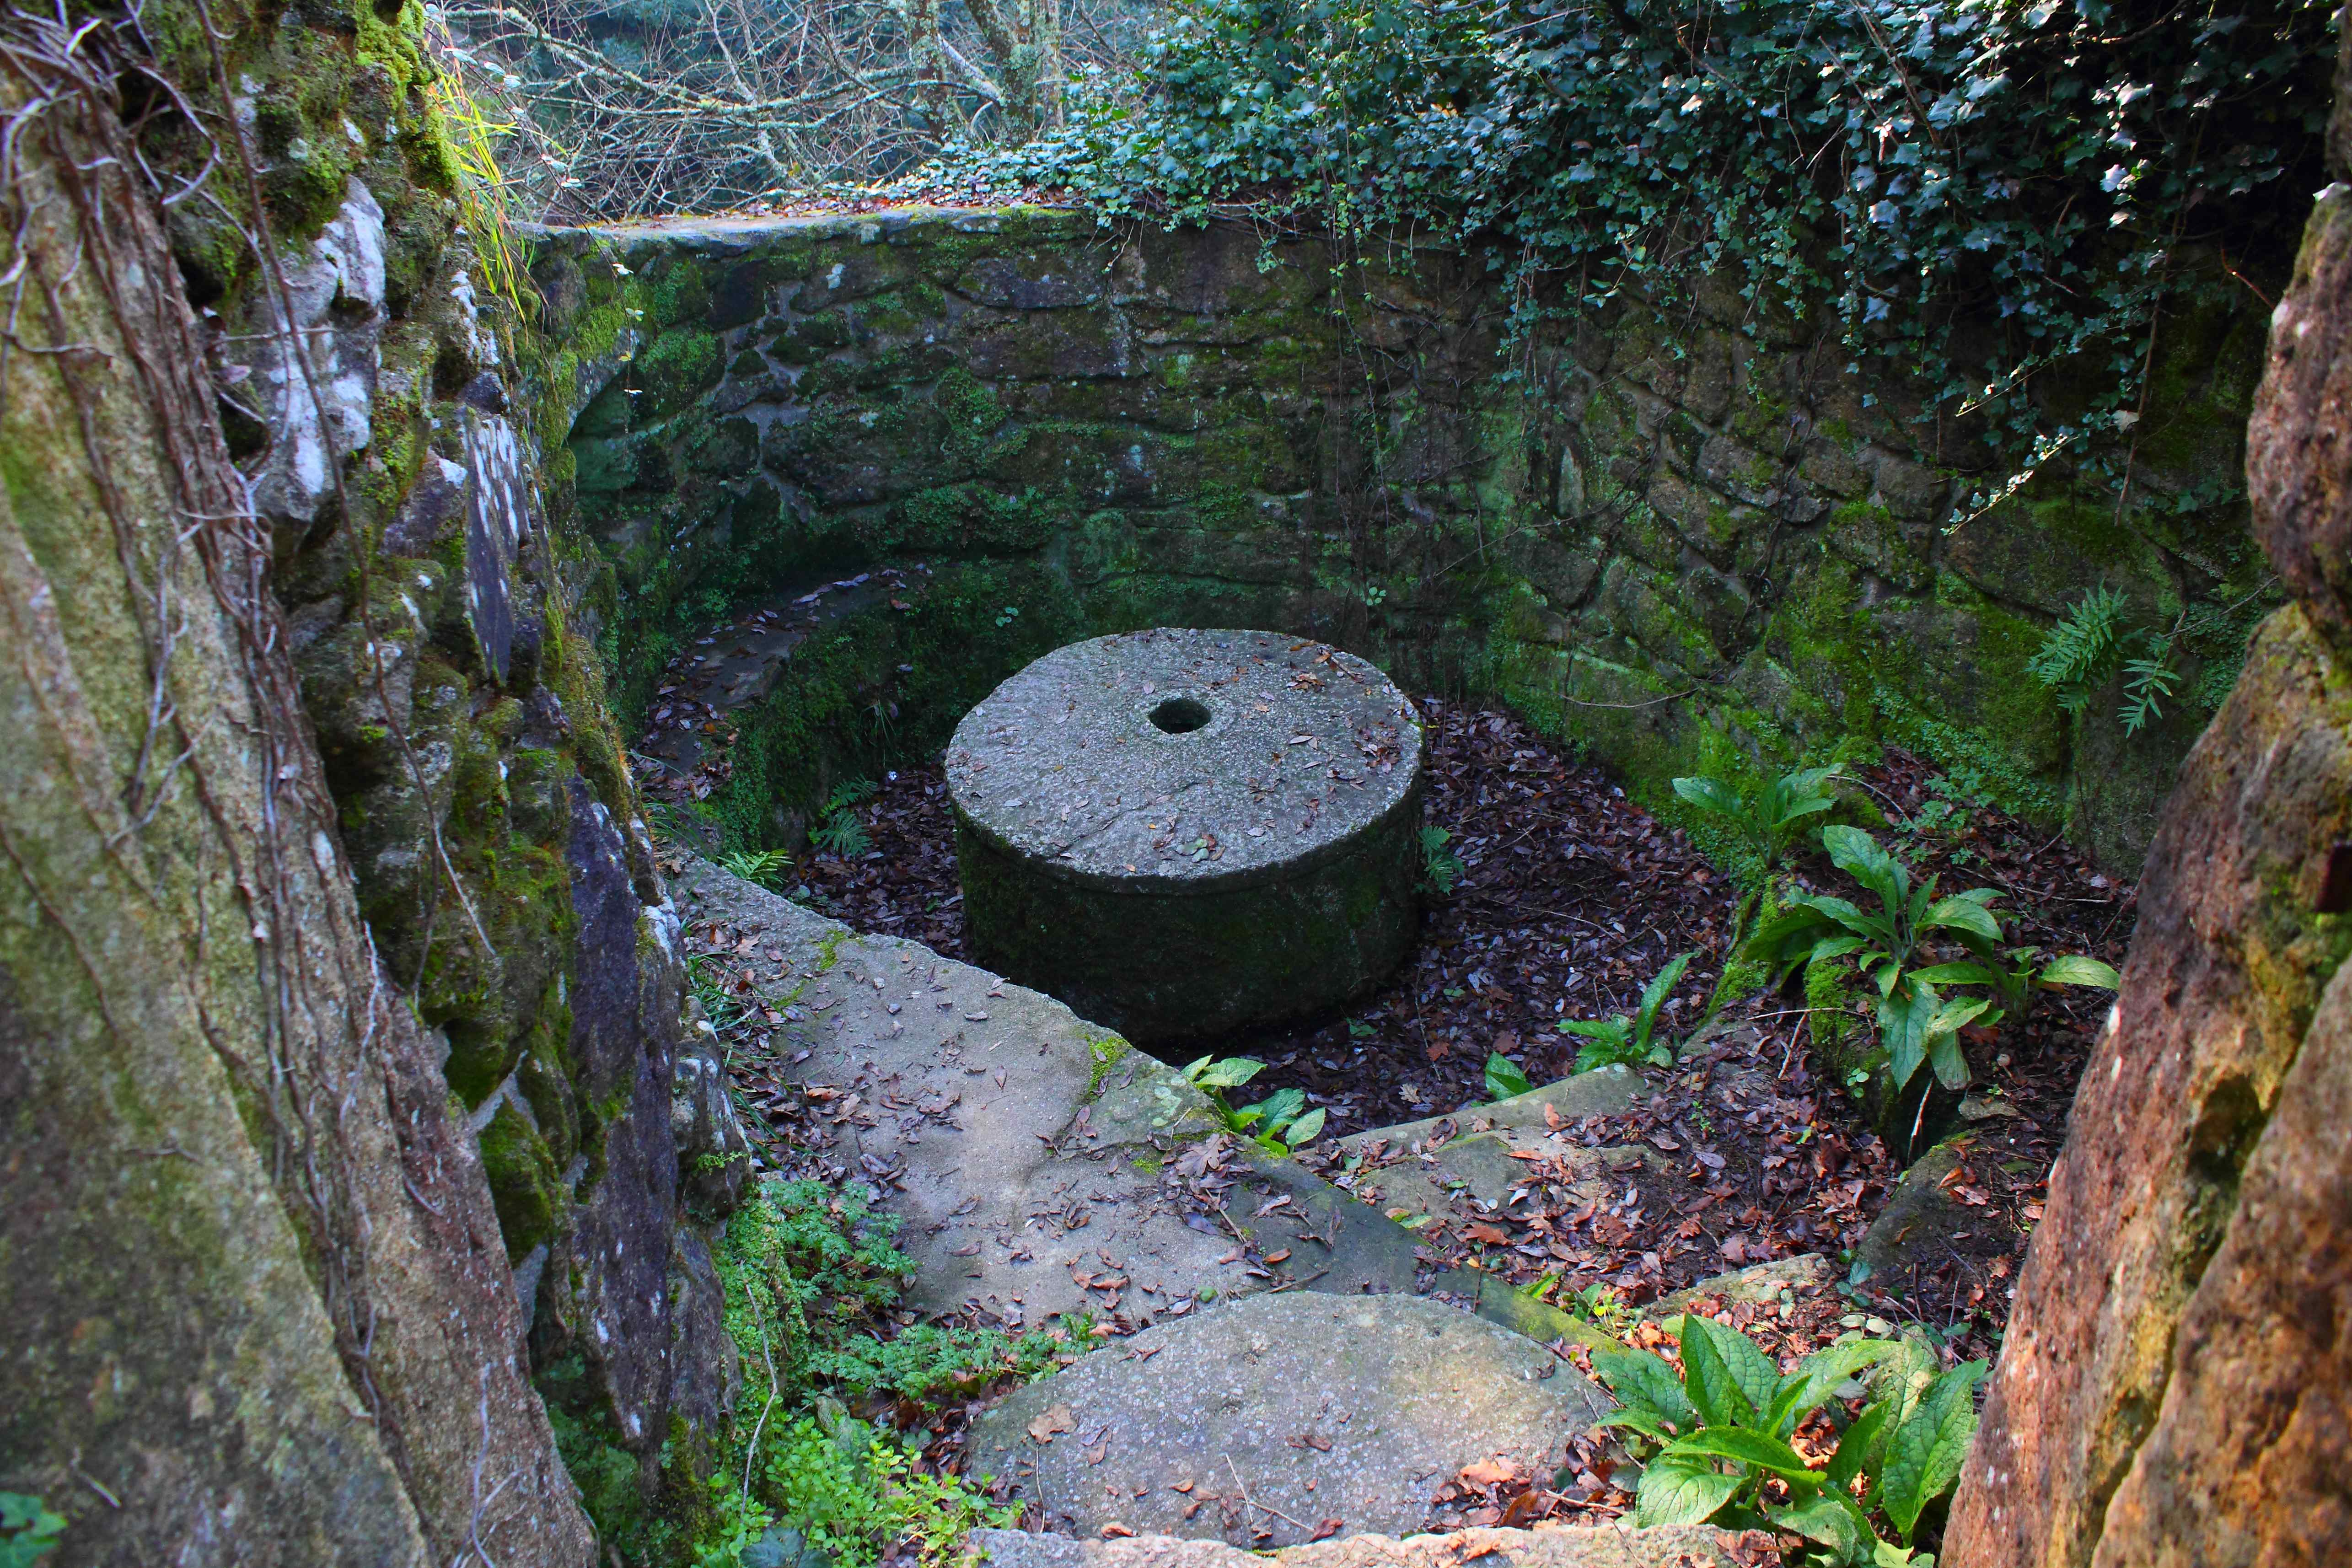
landscape, rock, trail, stream, spain, galicia, pontevedra, paisajes, woodland, water feature, espana, ggl1, gaby1, canoneos550d, barro